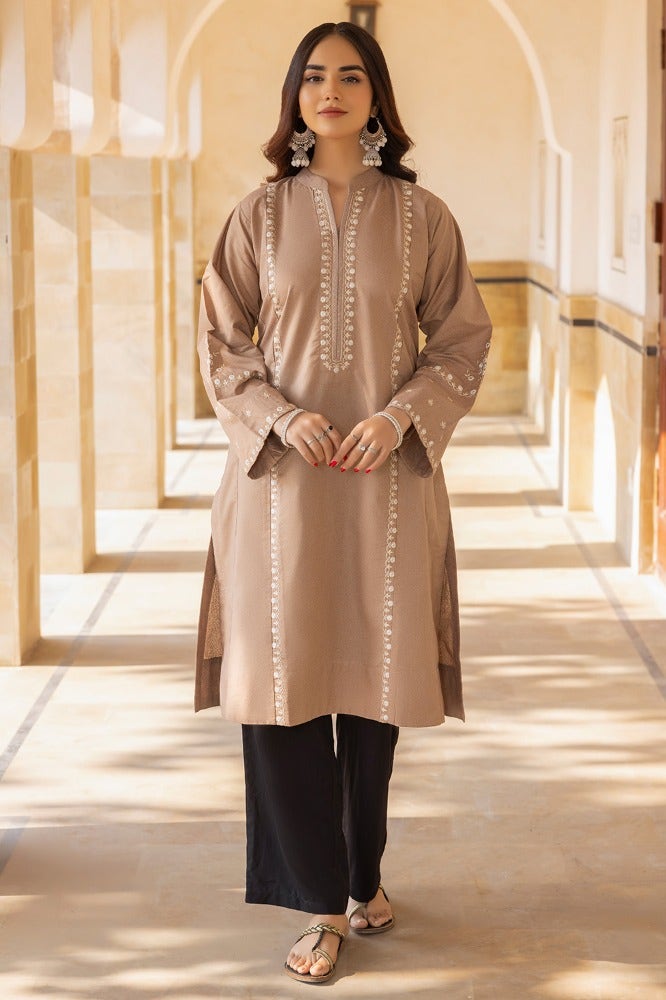
black sand embroidered kurta